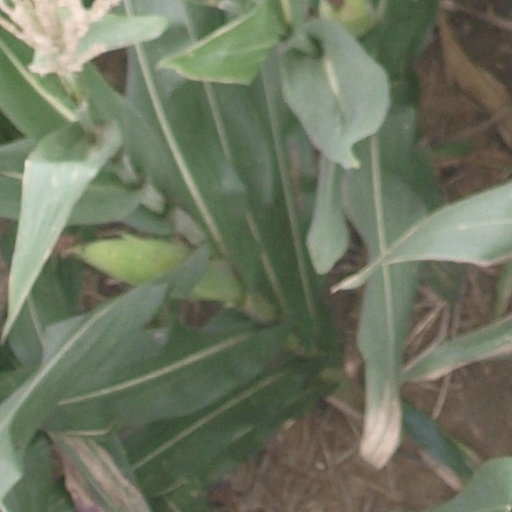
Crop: maize; corn